Yevgenia Albats

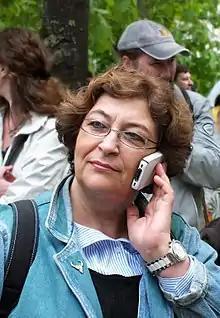
Albats in 2012

Yevgenia Markovna Albats (born 5 September 1958) is a Russian investigative journalist, political scientist, writer and radio host.